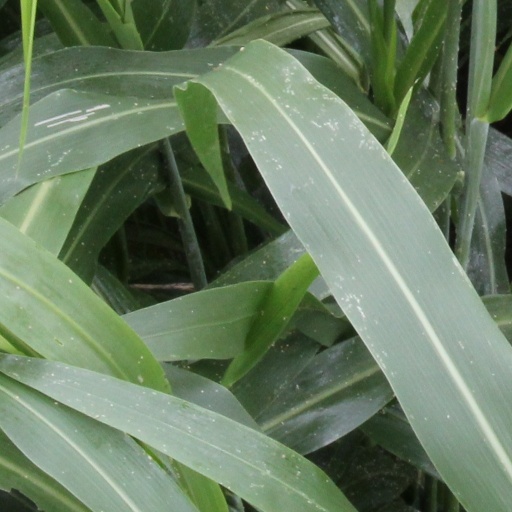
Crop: sorghum